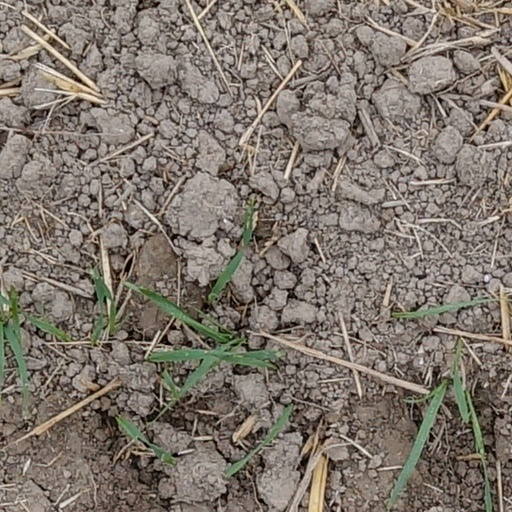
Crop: wheat